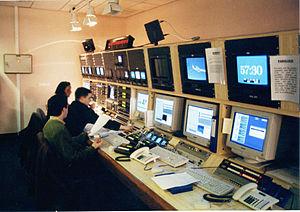
La régie ou ""nodal"" de la chaîne d'information i-télé le jour de son lancement."
CNews, anciennement connue sous le nom d'I-Télévision puis d'I-Télé, est une chaîne de télévision française d'information nationale en continu.
"Au sein d'un service audiovisuel ou d'une chaîne de télévision, le nodal, ou encore le ""centre nodal"", est le centre technique par où transitent tous les signaux échangés avec l'extérieur.